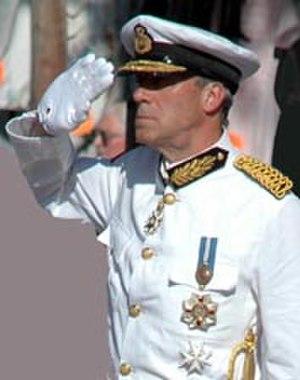
Francis Richards a été nommé gouverneur et commandant-en-chef de Gibraltar en 2003 par la reine Élisabeth II. Il était précédemment directeur du QG des communications gouvernementales à Cheltenham depuis 1998, son successeur, David Pepper, prenant le poste en avril 2003.